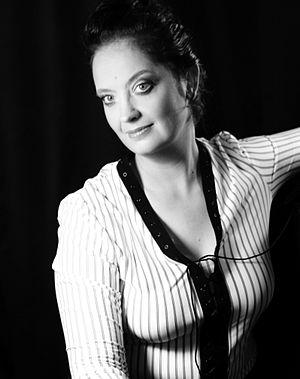
Ann Hallenberg, née le 17 mars 1967, est une cantatrice suédoise, tessiture de mezzo-soprano. Elle est plus spécialement active dans le répertoire baroque.